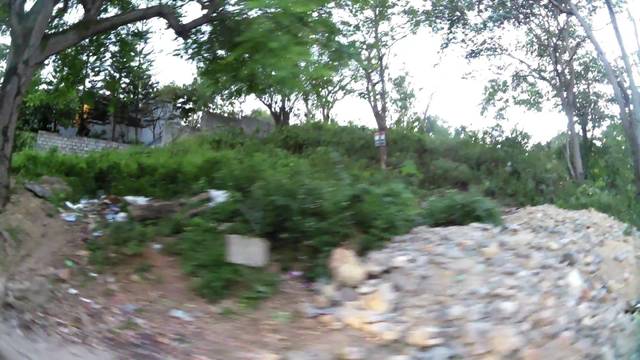
Region: Dominican Republic
Coordinates: 18.507, -69.95